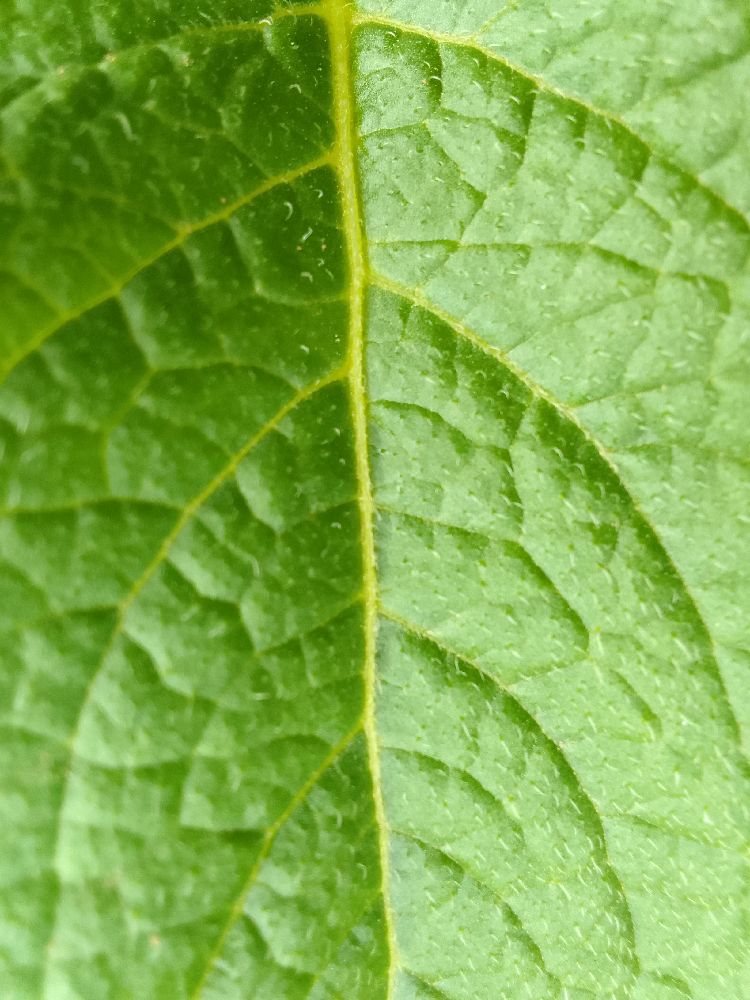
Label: Healthy